Phillips Academy

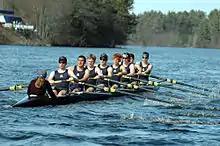
An Andover crew races on the Merrimack River.

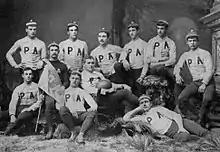
Andover football team posing for the school newspaper in 1883.

The academy's dormitories vary in size from as few as four to as many as 40 students, and are organized into five "clusters" of roughly 220 students and 40 faculty affiliates each. Many social events are organized through the cluster system, including orientation, study breaks, and snacks. None of the original dormitory buildings remain; the oldest dorm is Blanchard House, built in 1789.